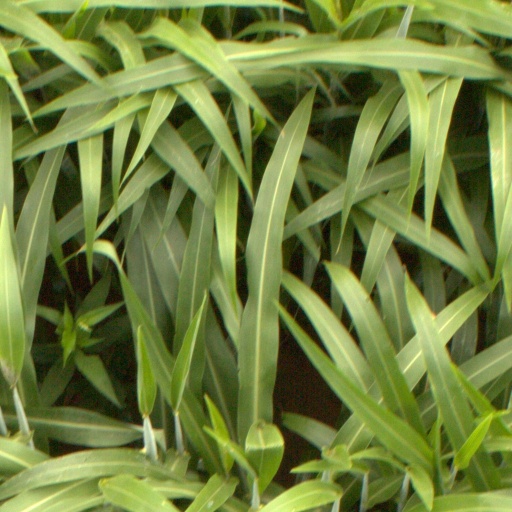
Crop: sorghum